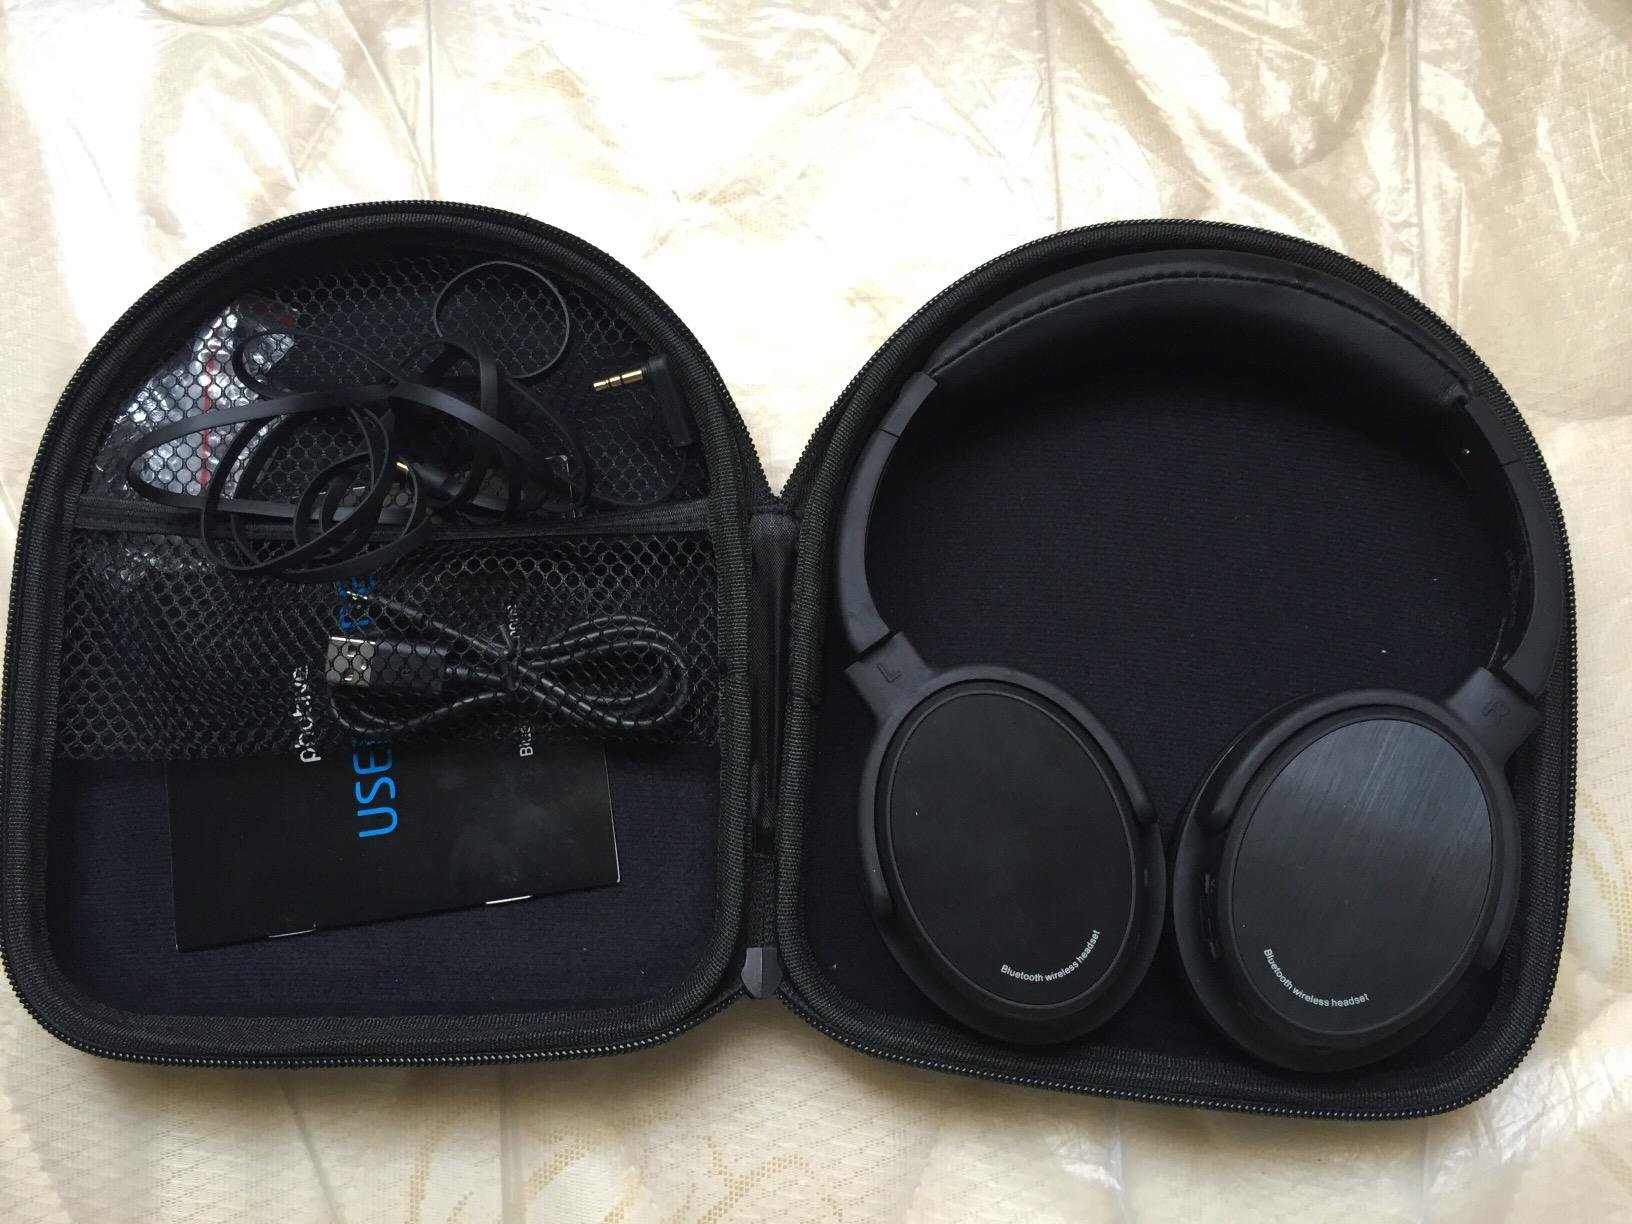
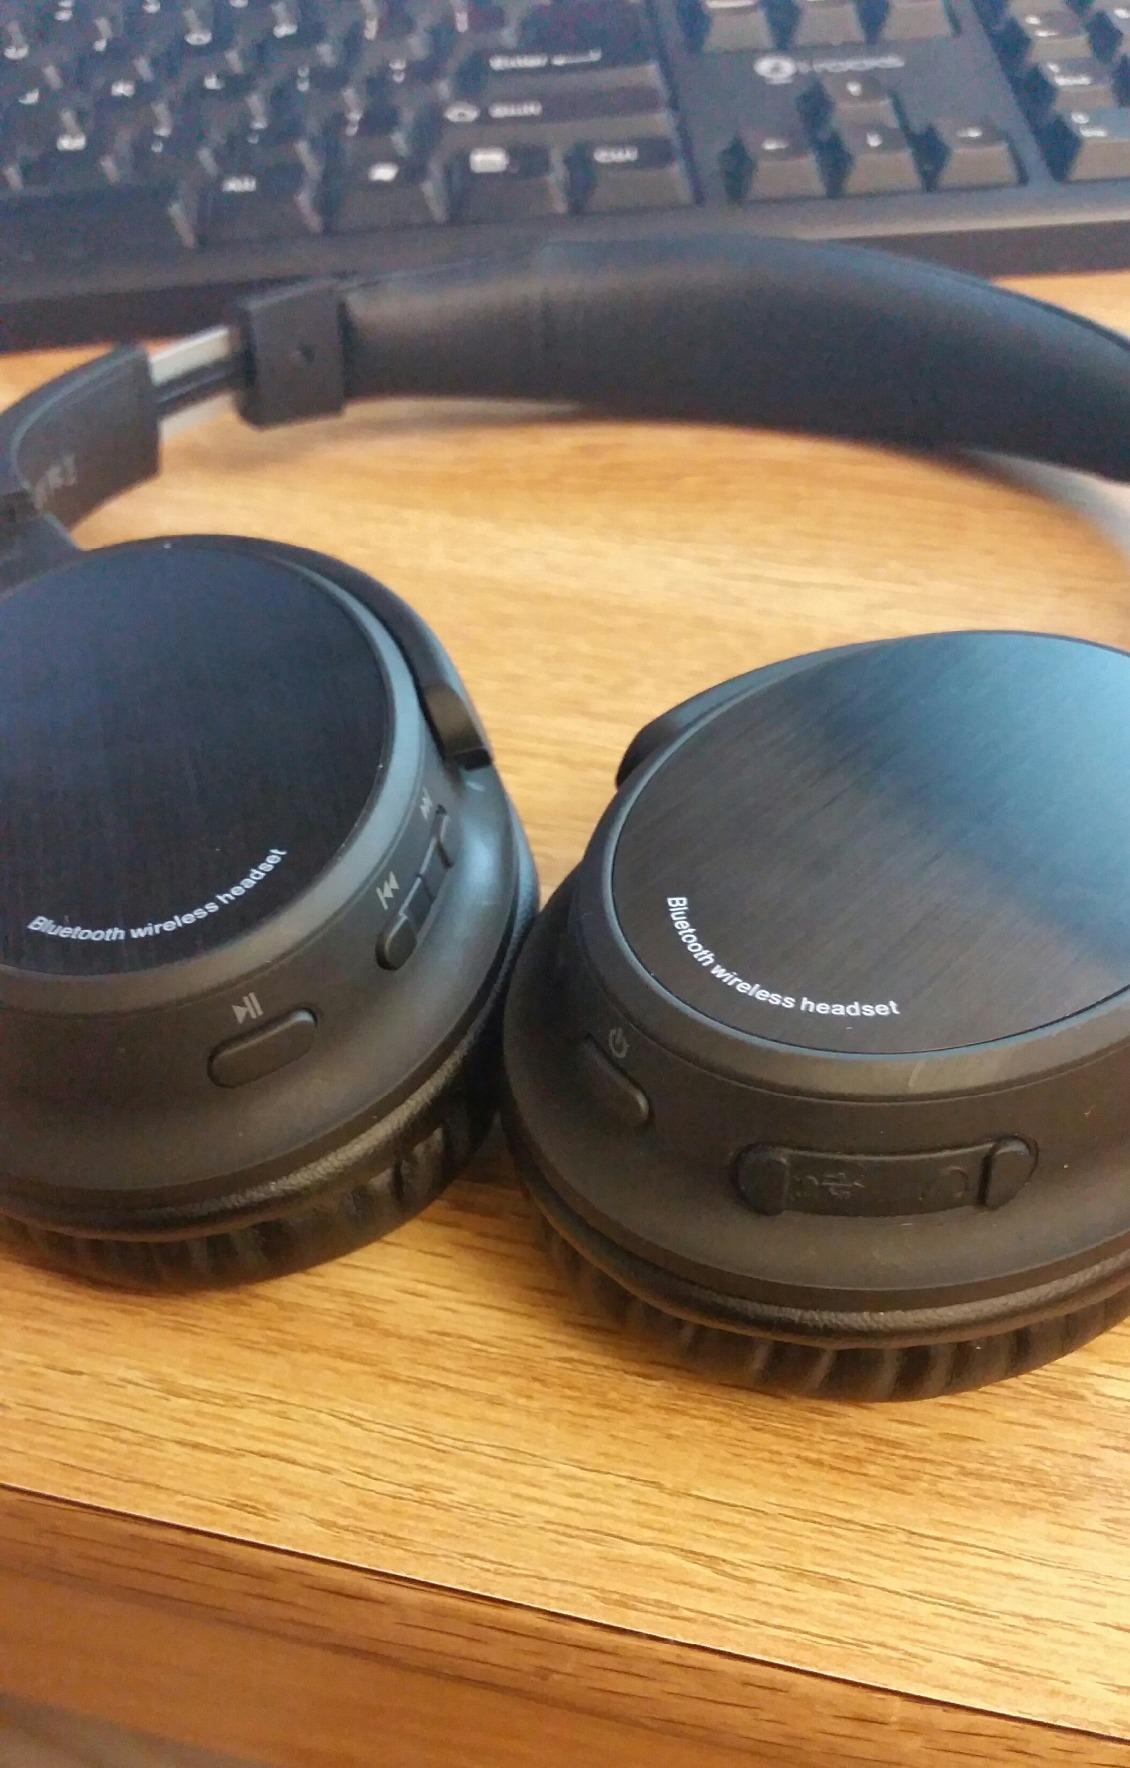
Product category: headphones
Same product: yes